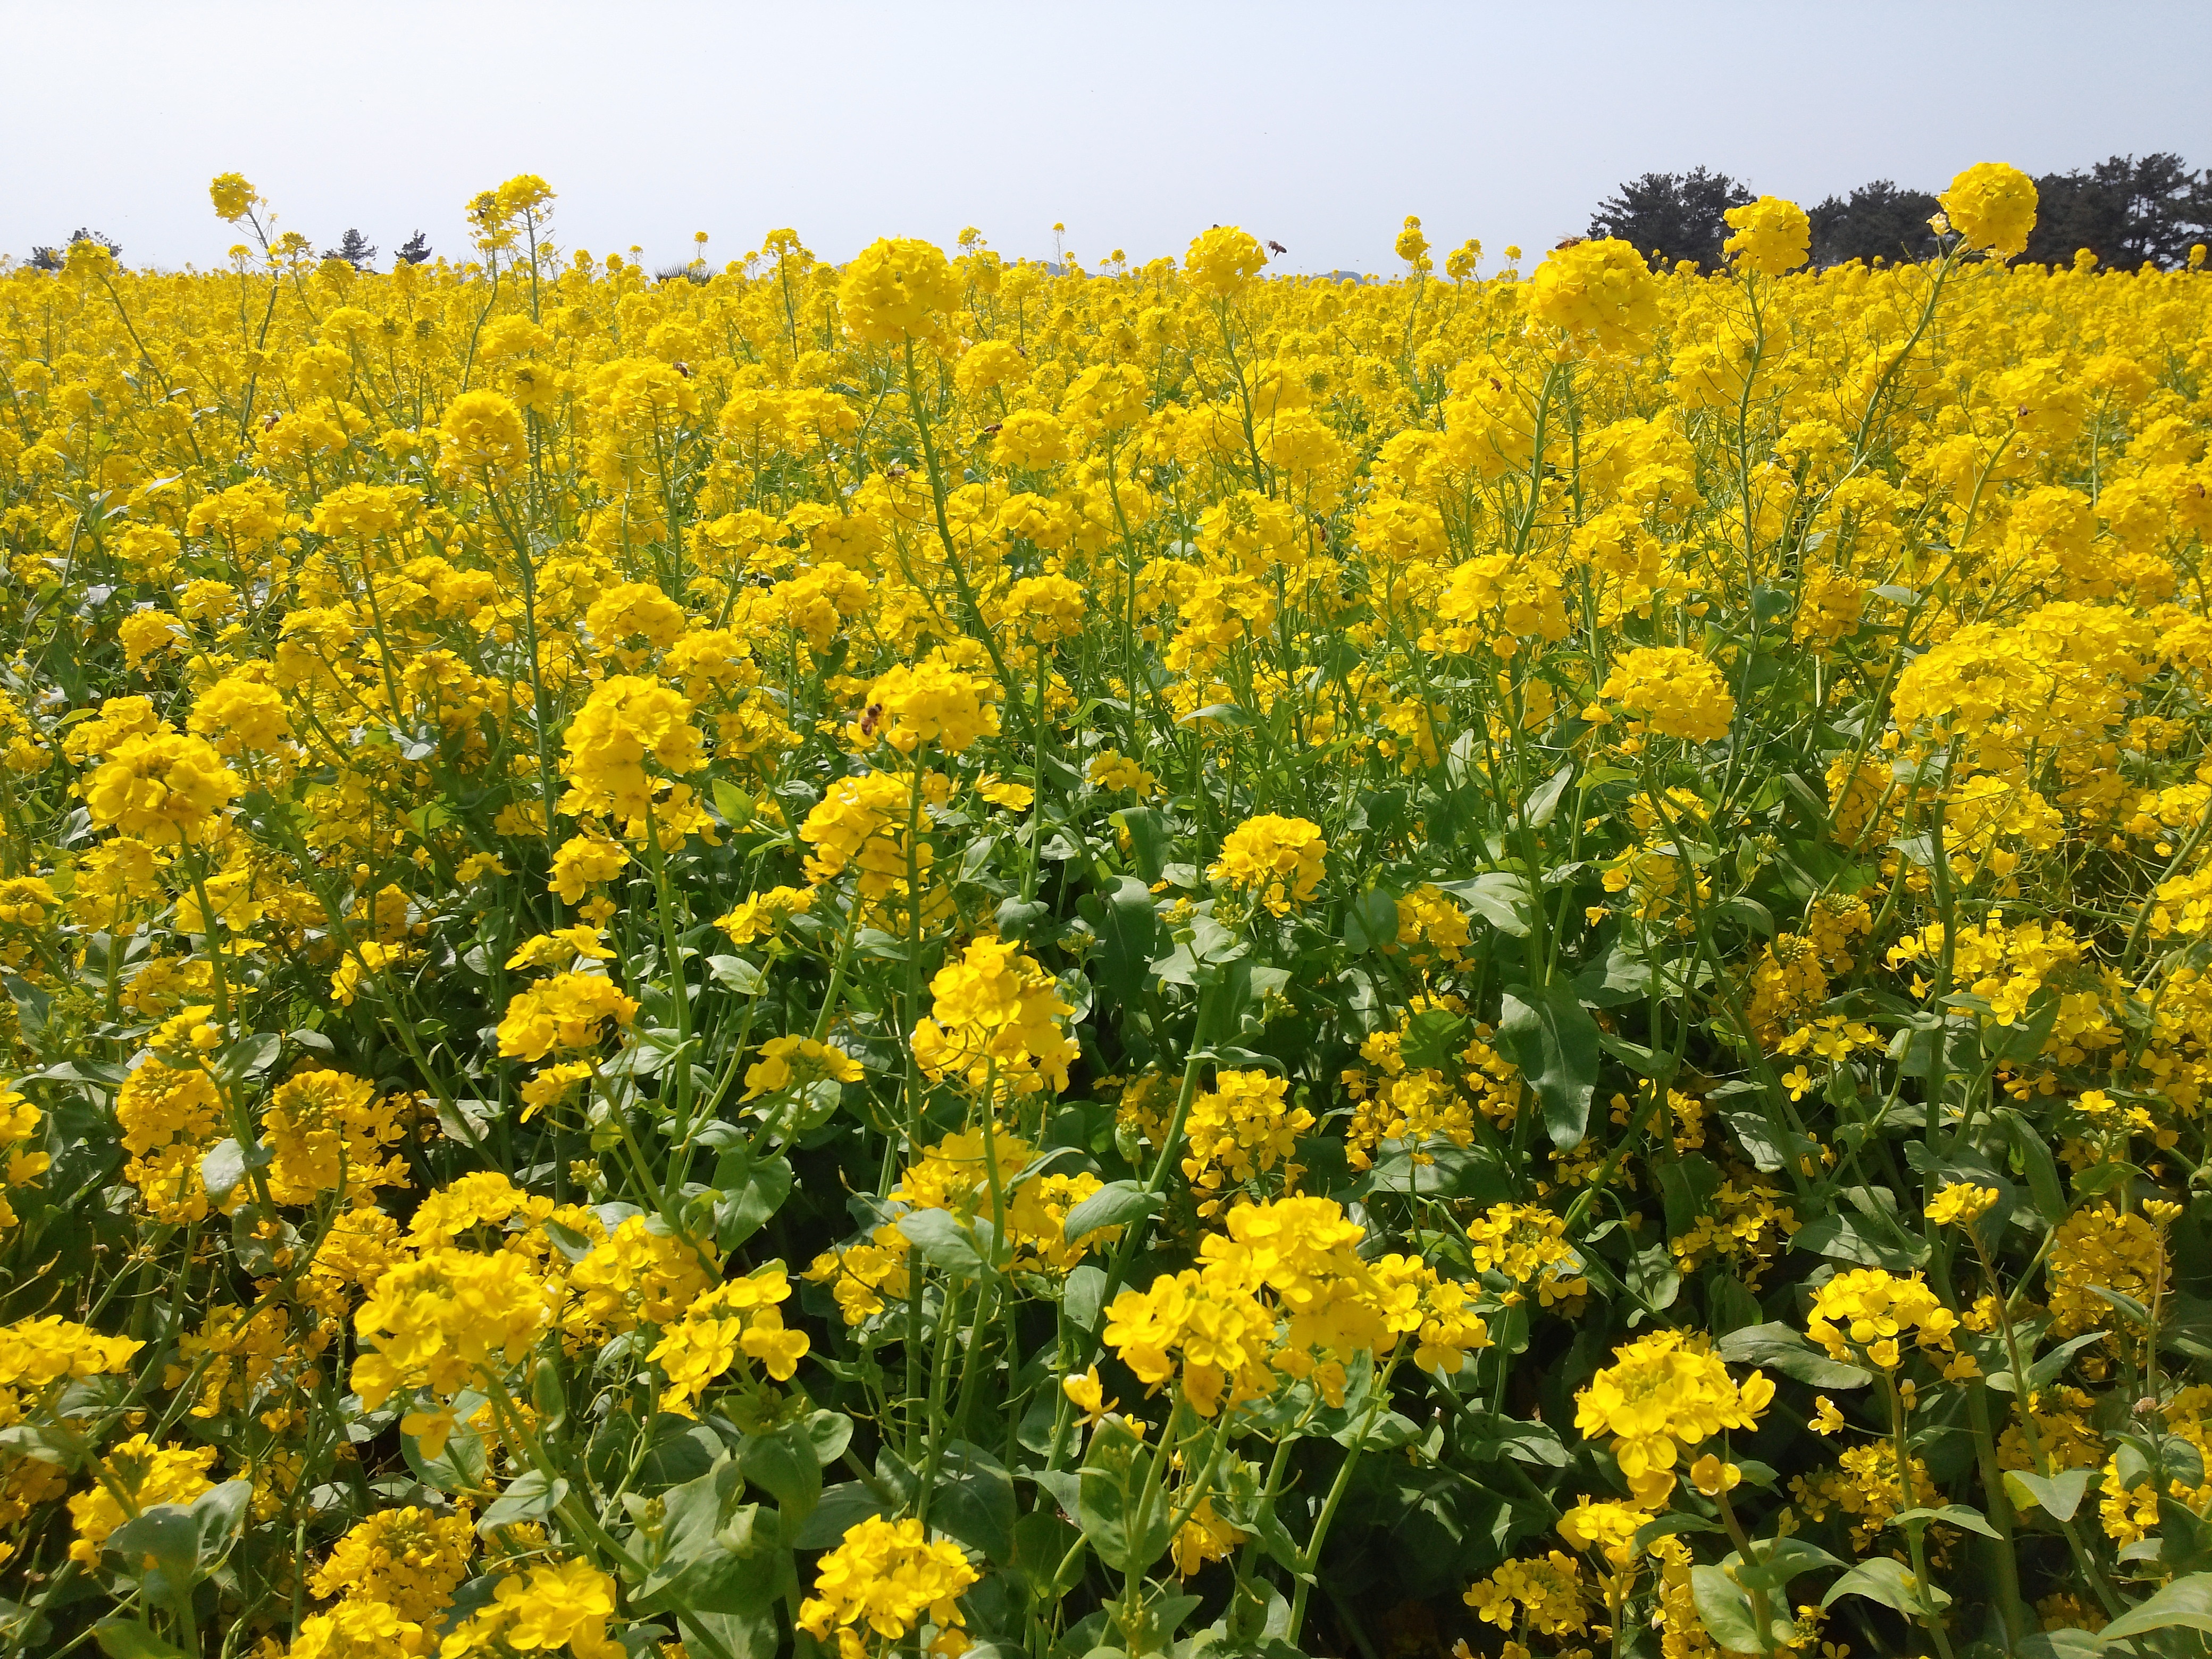
plant, field, meadow, prairie, flower, food, produce, vegetable, yellow, agriculture, rapeseed, yellow flower, wildflower, canola, mustard, brassica, flowering plant, daisy family, jeju island, rape flowers, annual plant, land plant, mustard plant, mustard and cabbage family, brassica rapa